Question: Please indicate a possible affordance area of throw_baseball that can be used for throwing
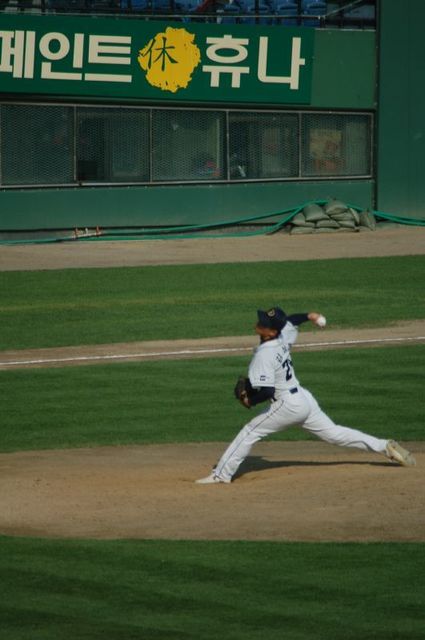
Answer: [307.2, 302.5, 334.4, 331.5]